Fortifications of Alderney

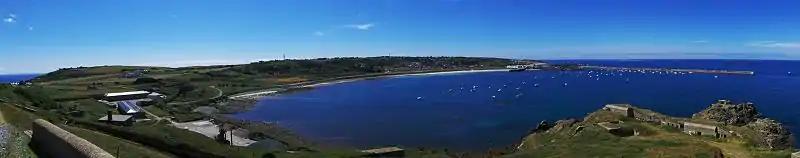
Panorama of Braye Harbour, with Fort Albert on the right and Fort Grosnez on the left.

The French coup d'état in 1851, followed by the crowning of Prince Napoleon as Emperor Napoleon III in 1852, prompted the start of the defensive works. Captain William F.D. Jervois, Corps of Royal Engineers, was appointed. He not only supervised the works but insisted on agreeing every detail, between 1852 and January 1855, assisted by the 11th Company of Sappers and Miners. He would return to Alderney on occasions.